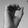
ASL letter: O